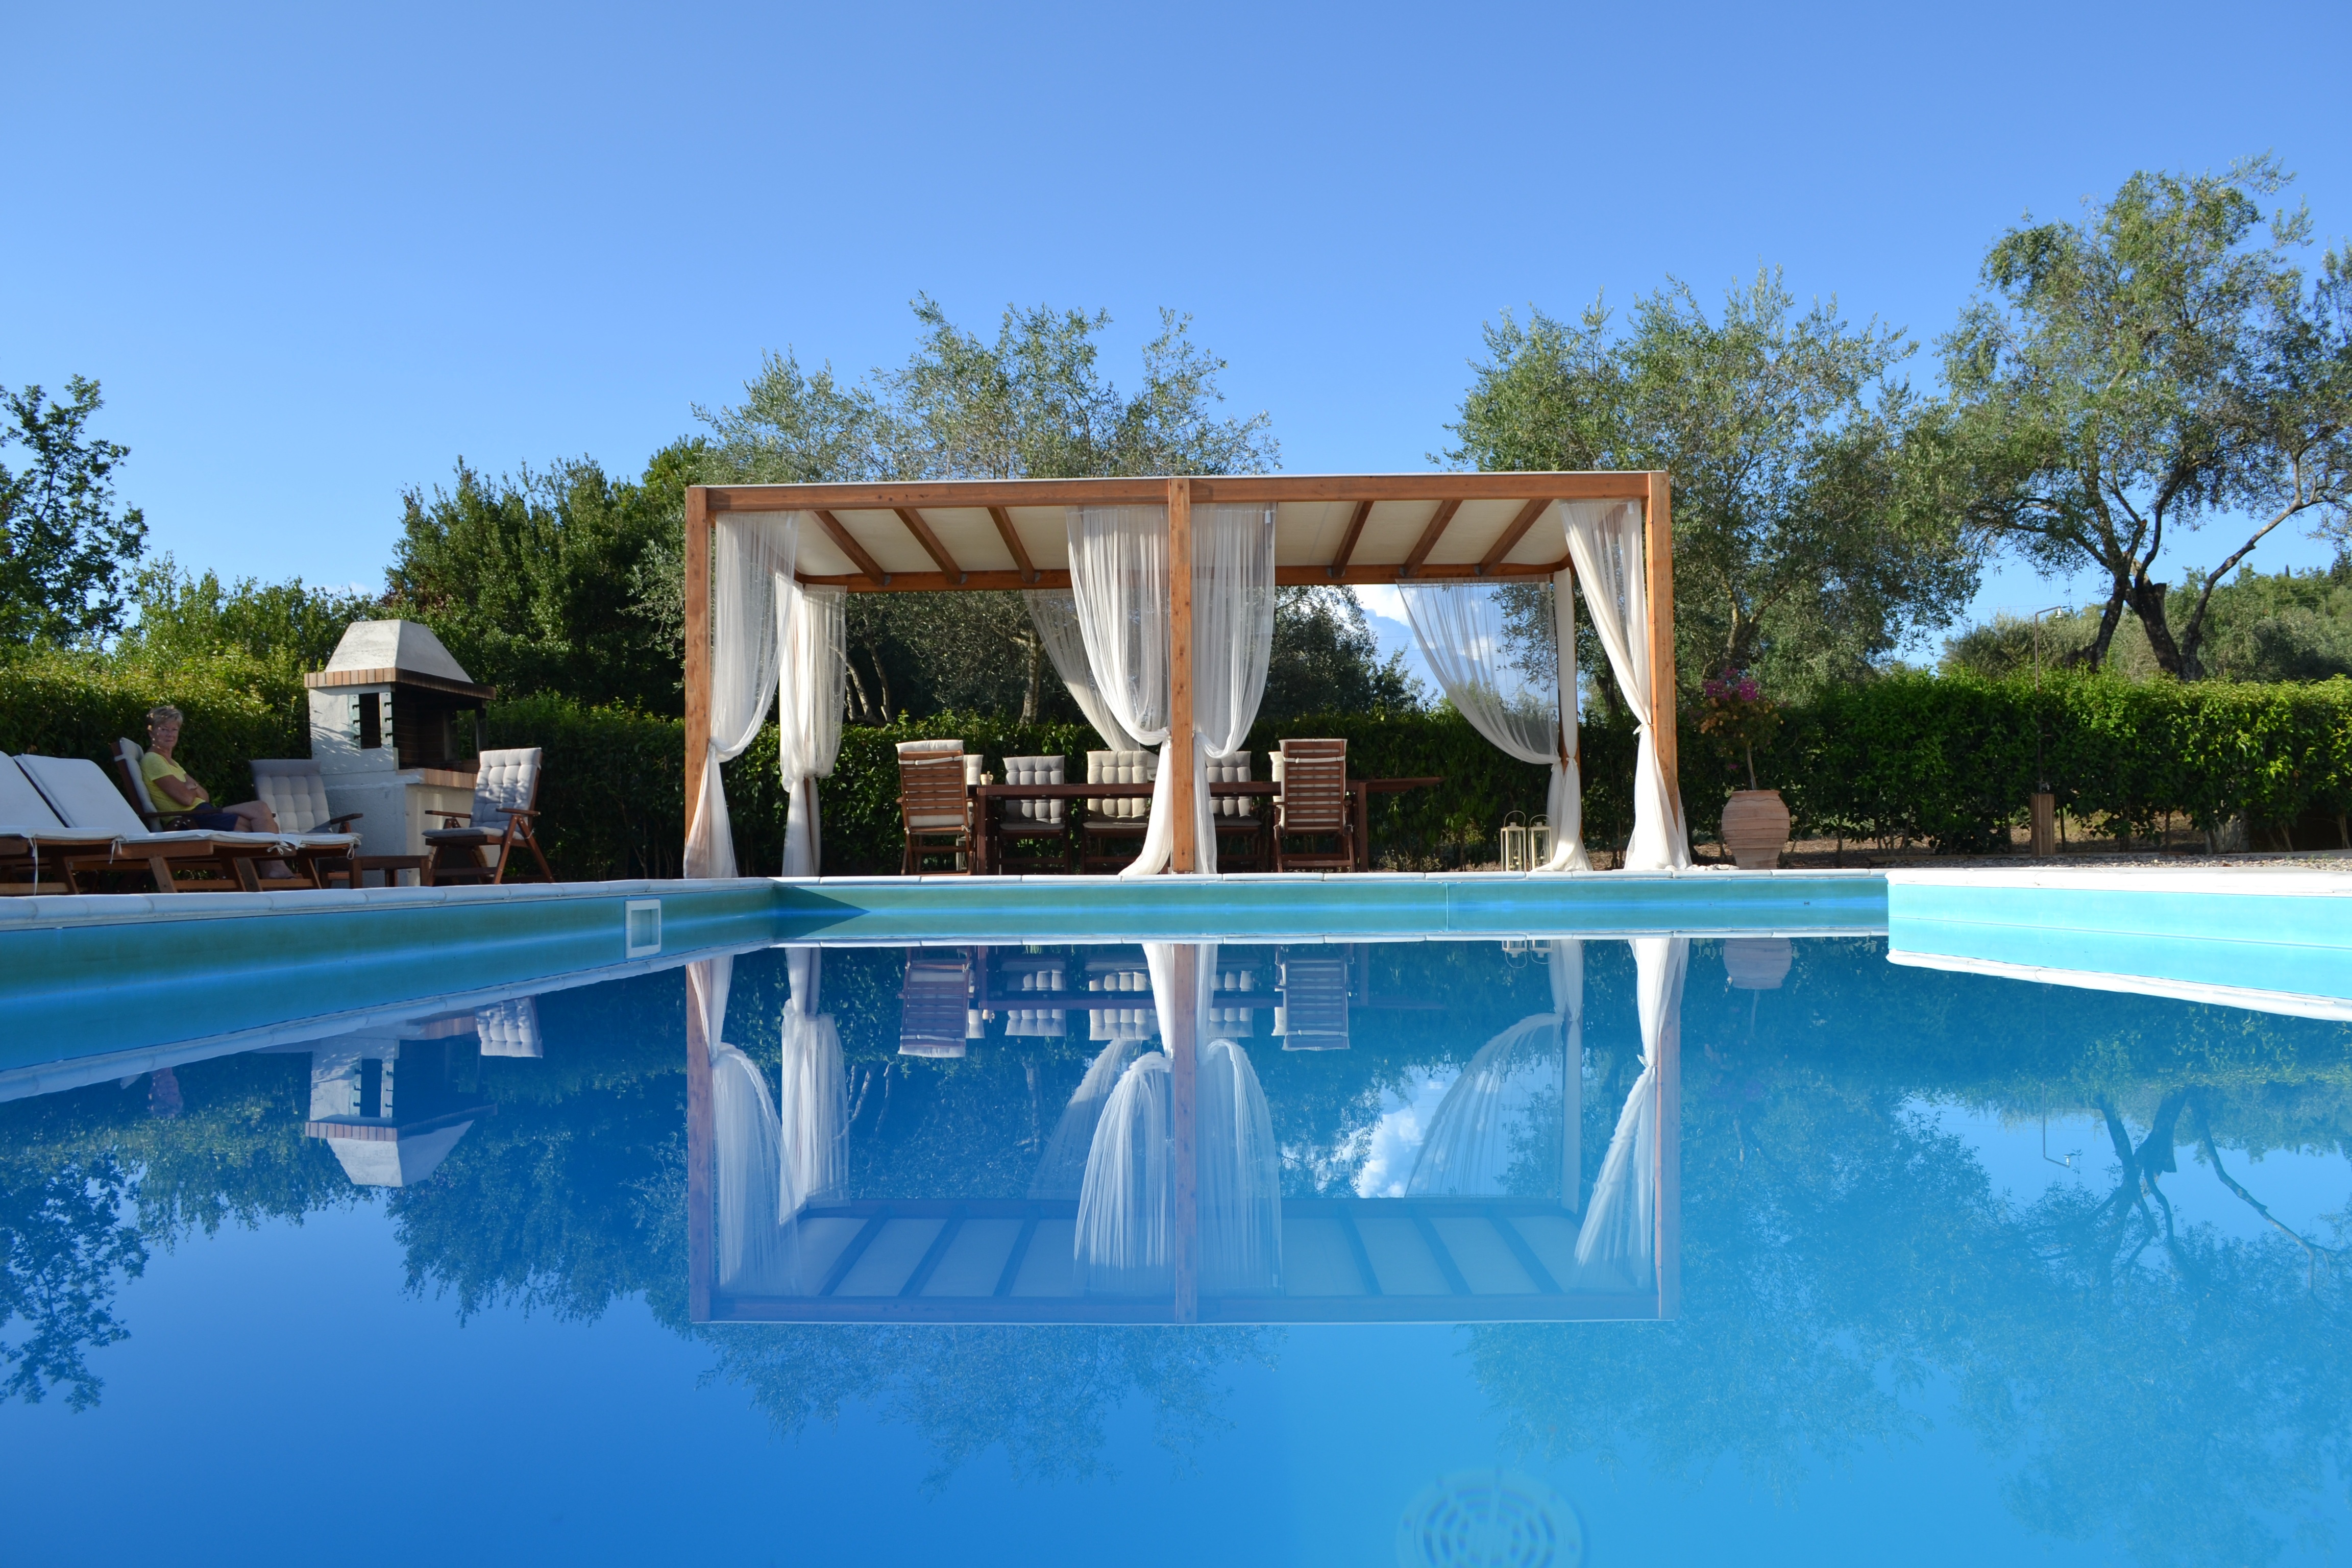
villa, swimming pool, holiday, backyard, property, leisure, resort, estate, reflecting pool